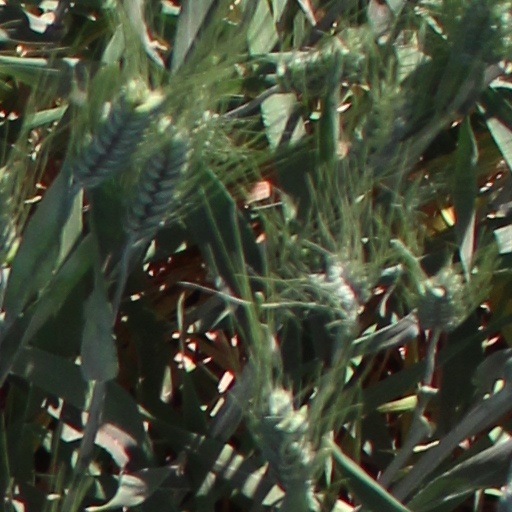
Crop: wheat